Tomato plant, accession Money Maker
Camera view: horizontal (90 deg, fisheye); turntable rotation: 300 degrees
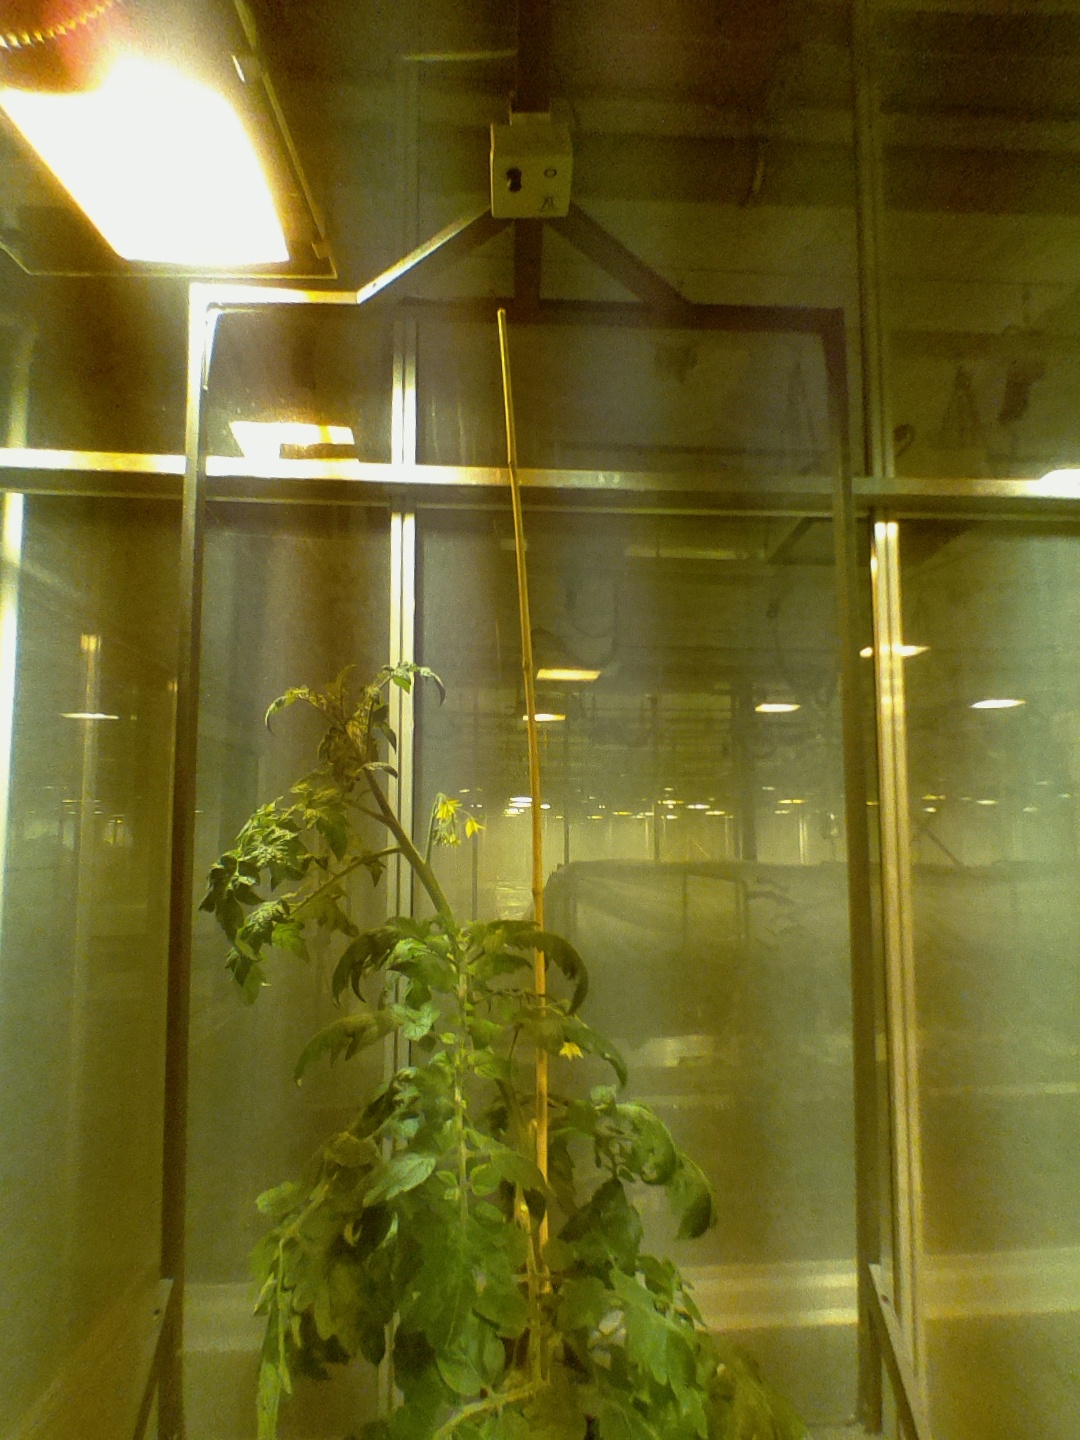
BBCH growth stage 68: Full flowering, 80%-90% of flowers open, more petals falling